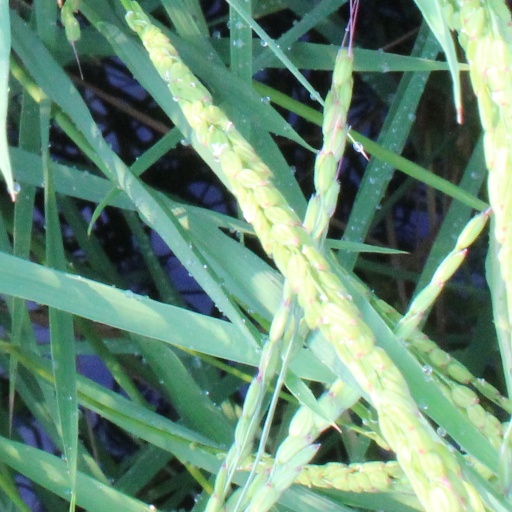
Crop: rice